Walt Gilmore

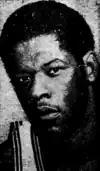

Walt Gilmore (born February 27, 1947) is an American former basketball player in the National Basketball Association (NBA). He was drafted in the second round of the 1970 NBA draft by the Portland Trail Blazers and would play one season with the team.